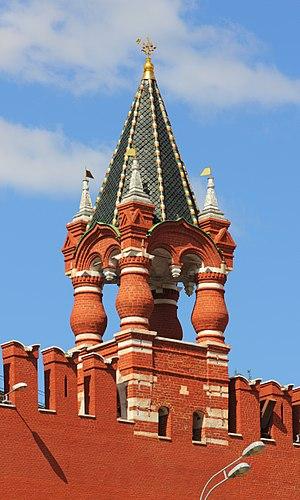
Le kremlin de Moscou, souvent appelé simplement le Kremlin, est une forteresse située au cœur de Moscou, capitale de la Russie.